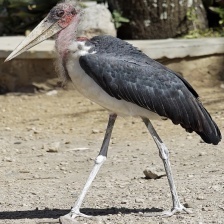
Species: MARABOU STORK
Scientific name: LEPTOPTILOS CRUMENIFER
ImageNet parent category: white_stork